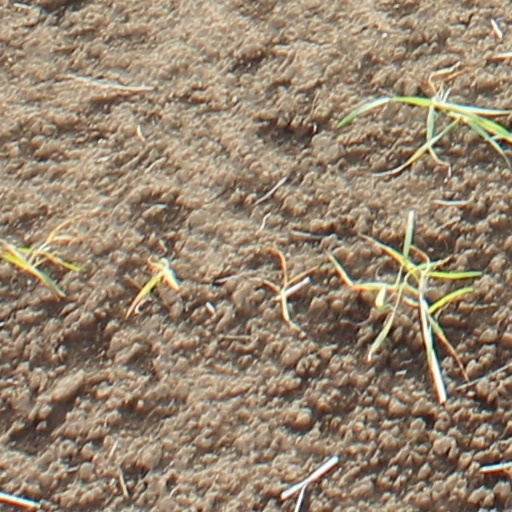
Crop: wheat